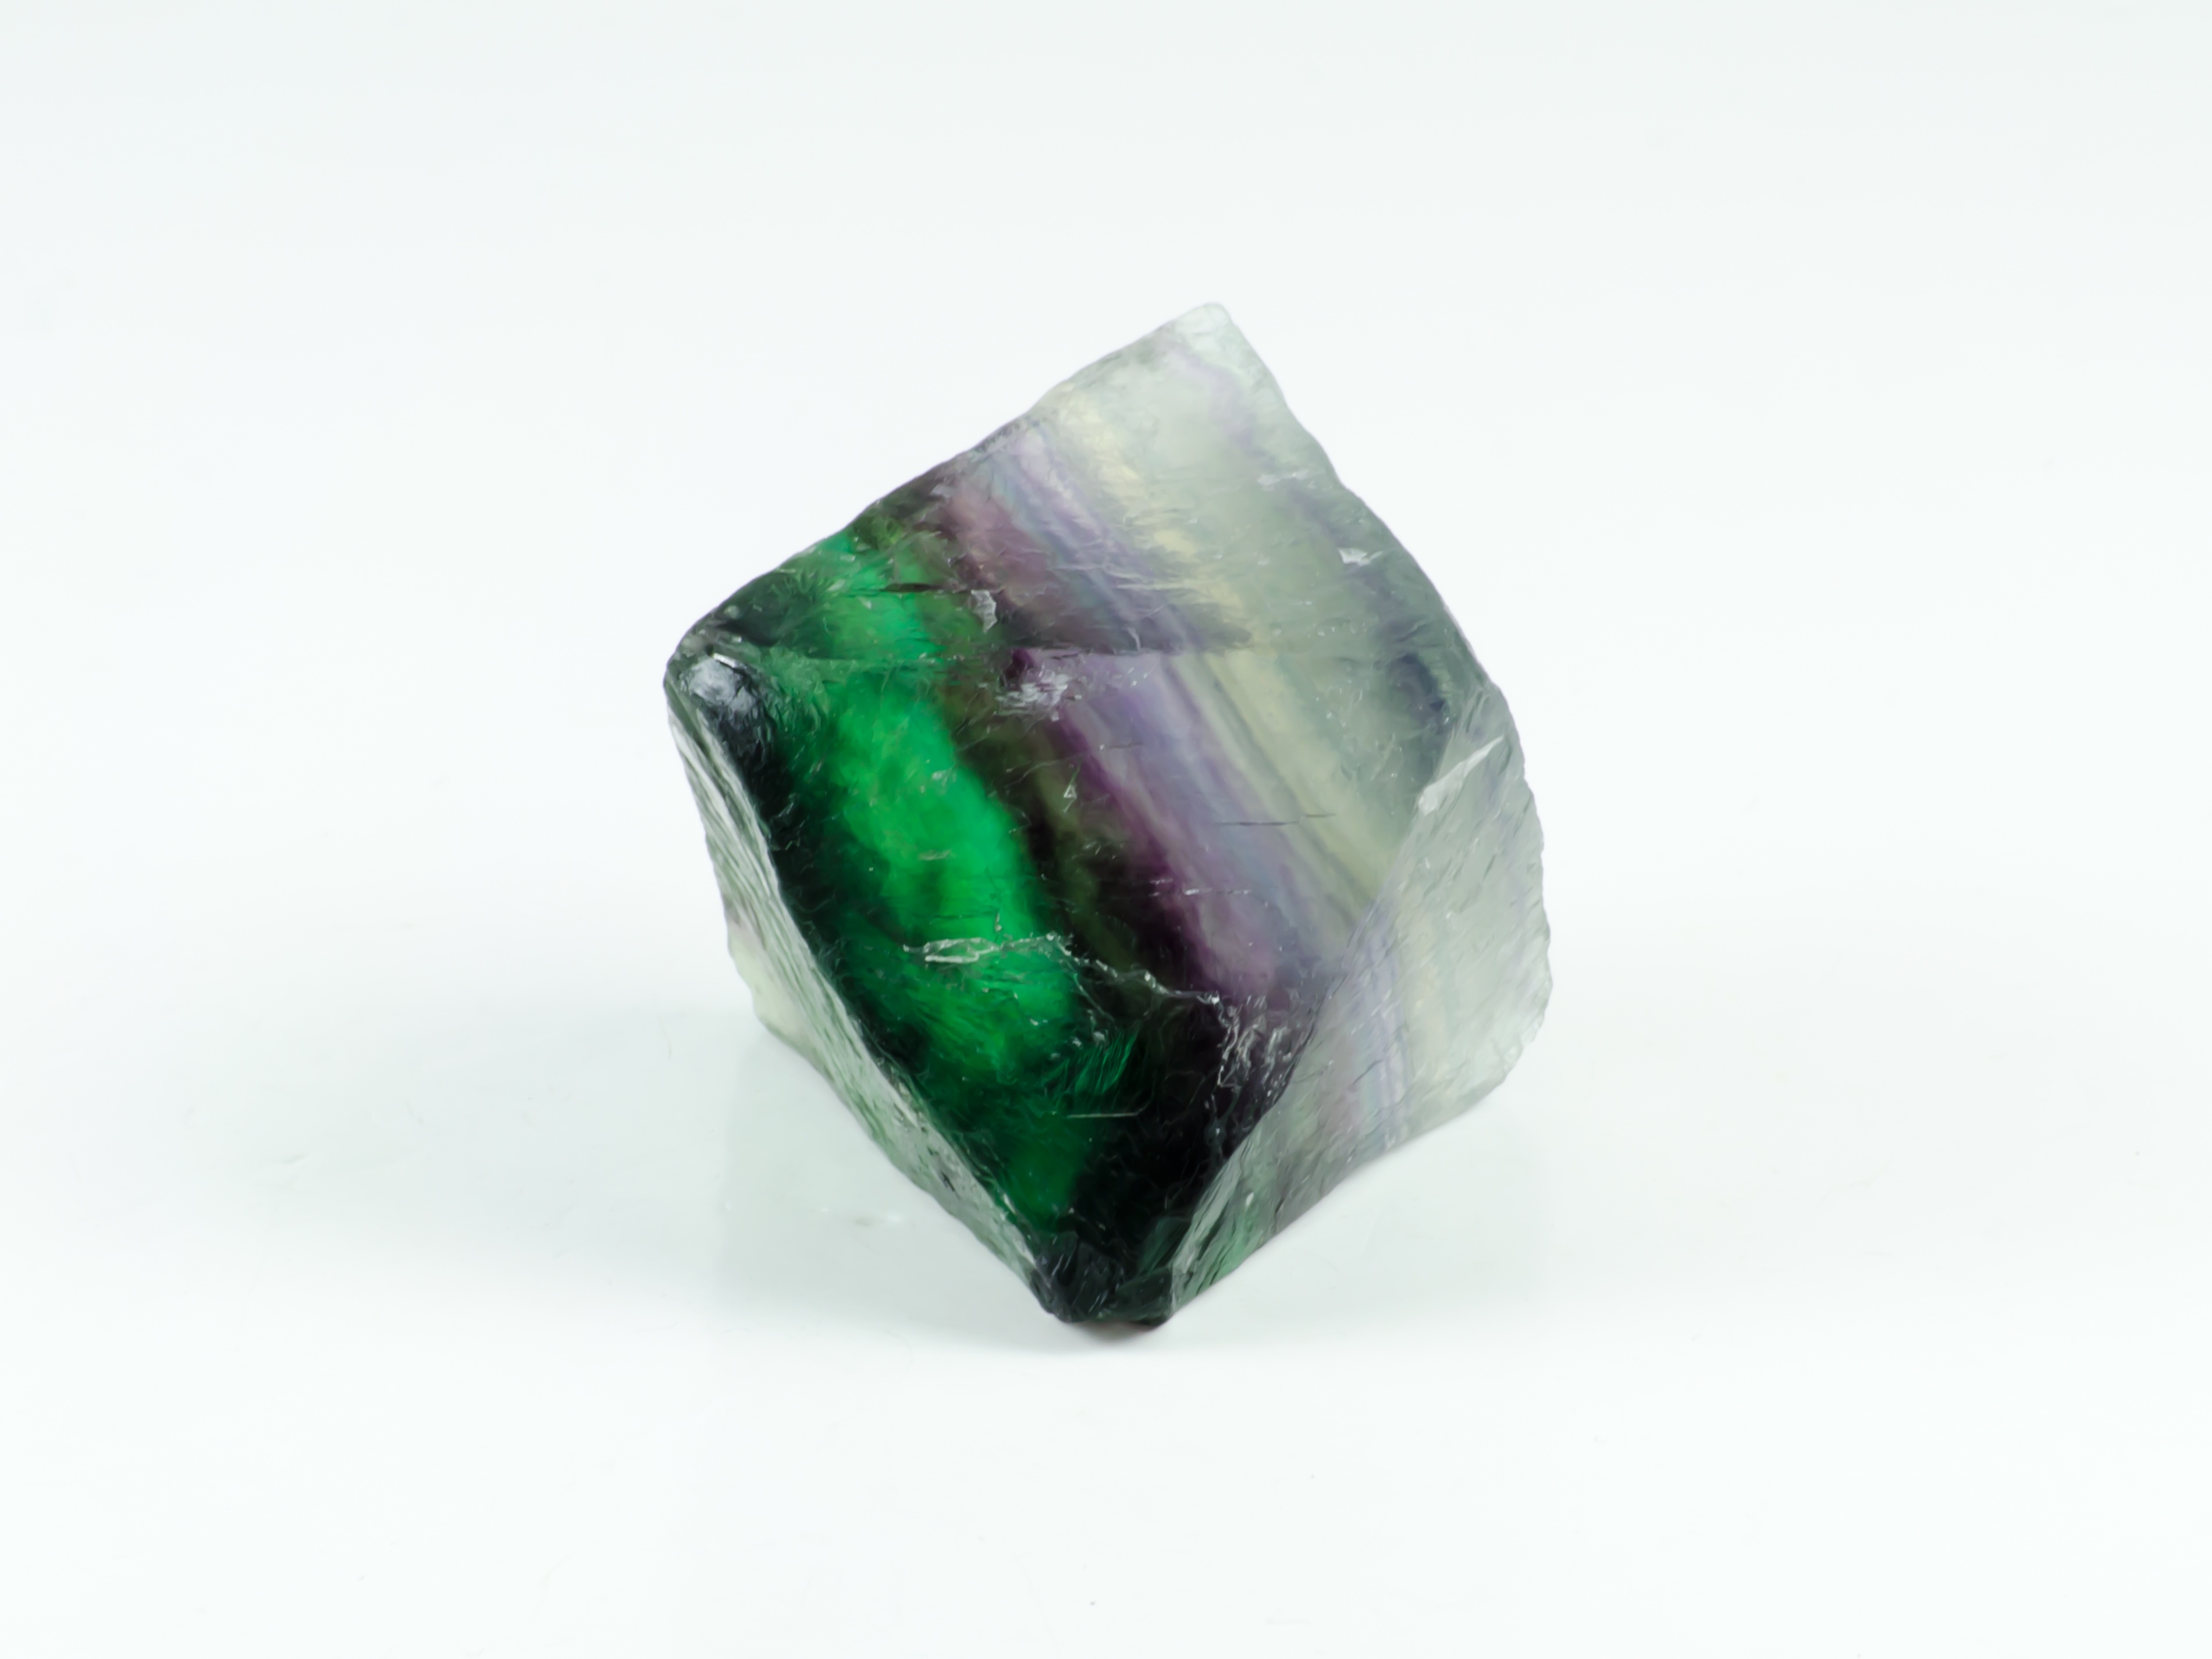
jewellery, amethyst, emerald, gemstone, fashion accessory